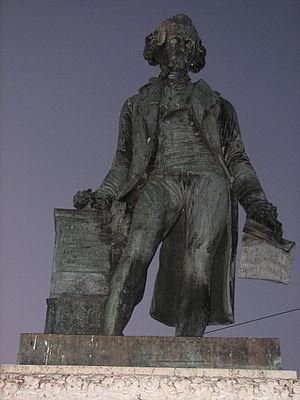
David de Pury est né le 19 janvier 1709 à Neuchâtel dans la Principauté de Neuchâtel et mort le 31 mai 1786 à Lisbonne.
Pierre-Jean David, dit David d’Angers, né à Angers le 12 mars 1788 et mort à Paris le 6 janvier 1856, est un sculpteur et médailleur français, représentatif du romantisme dans la sculpture française du XIXᵉ siècle.